Santa Ana Mountains

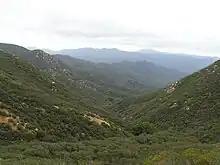
San Mateo Canyon Wilderness, southern Santa Ana Mountains, April 2007. Note the chaparral vegetation type, typical of the range

South of Saddleback are Trabuco Peak, ; Los Pinos Peak, and Sitton Peak, . Elsinore Peak, is included in a subrange called the Elsinore Mountains, which are west of Lake Elsinore. San Mateo Peak marks the highpoint of this range. Margarita Peak, ; and Redonda Mesa, are part of the Santa Margarita Mountains, a subrange of the Santa Anas that extends down to Camp Pendleton and Fallbrook. Southeast of the Elsinore Mountains is the Santa Rosa Plateau, named for the Rancho Santa Rosa that once encompassed it. At the south end of the plateau there is a steep escarpment from the basalt capped mesas that line it, that descends from about 500 feet at Mesa de Burro to Sandia Creek on the east to about 1800 feet at Avenaloca Mesa to De Luz Creek in the west. From the foot of the escarpment, the mountains and canyons of De Luz, Sandia Creek and others below it, run to the south to the Santa Margarita River. The range ends roughly at the Santa Margarita River.